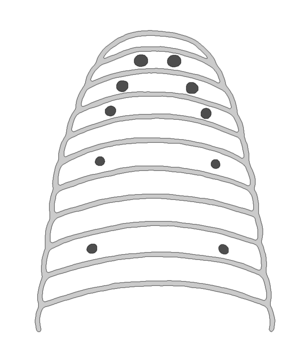
Hirudinea, les sangsues, hirudinées ou achètes, sont une sous-classe de l'embranchement des annélides. Elle regroupe environ 650 espèces hermaphrodites de vers annelés de 1 à 20 cm de longueur. Hormis quelques espèces vivant en estuaire ou eaux marines, elles vivent en eau douce. De nombreuses espèces déposent leurs cocons dans de la terre humide et certaines ont un cycle de vie plus terrestre, en étant par exemple capables de grimper aux arbres.